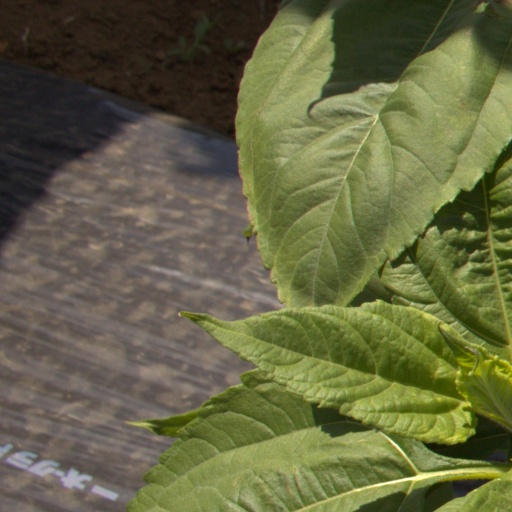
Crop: Jerusalem artichoke